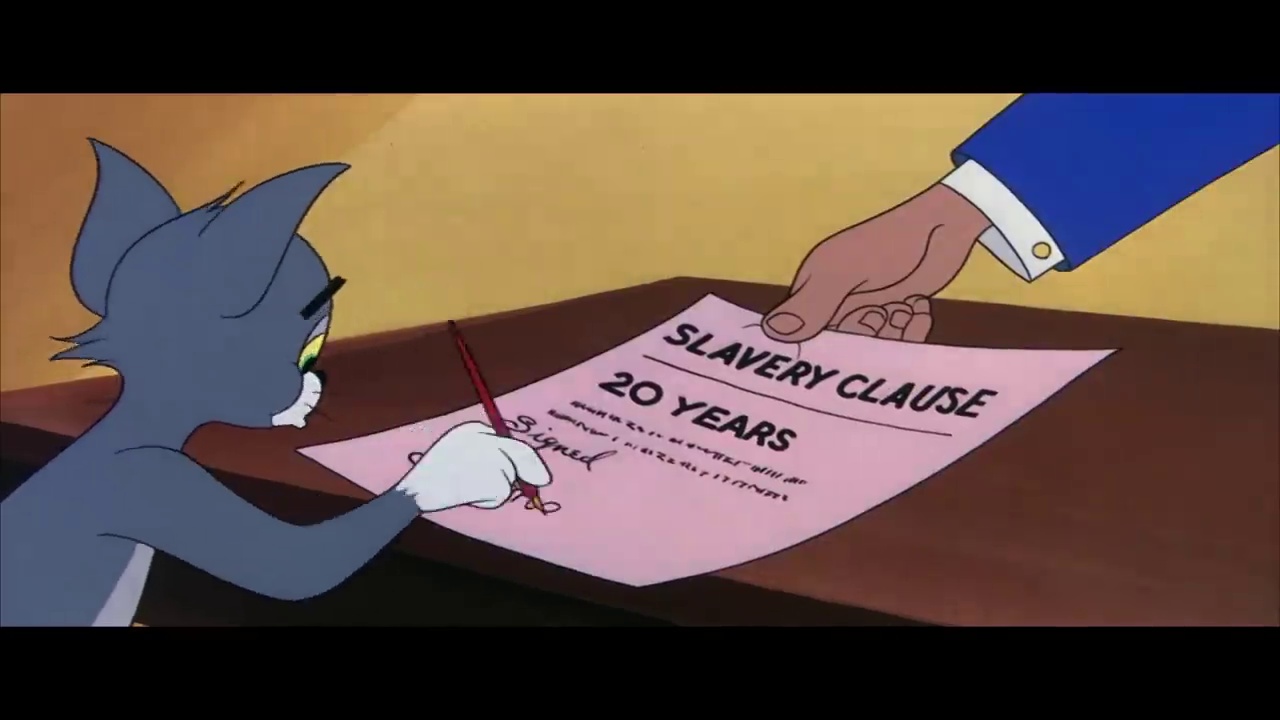
Portrait style: Cartoon Portrait